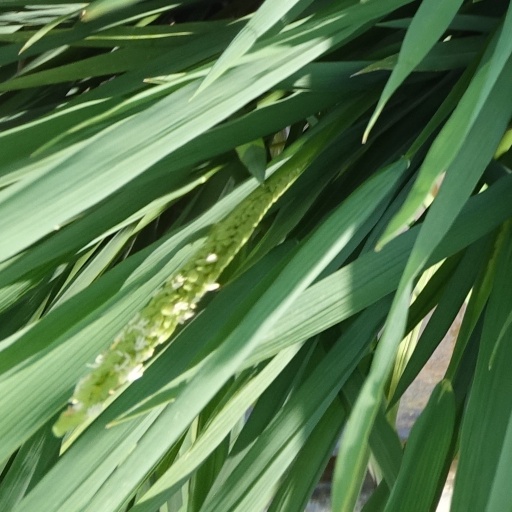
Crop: rice